Willem Linnig the Elder

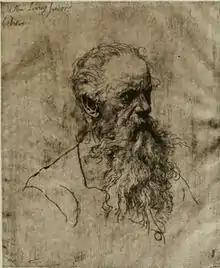
"Portrait of Willem Linning the Elder" by his son

Willem Linnig the Elder or Willem Linnig Senior (7 August 1819, in Antwerp – 8 August 1885, in Antwerp) was a Belgian painter and engraver who is best known for his history and genre scenes and interiors painted in a style which is reminiscent of 17th century Flemish and Dutch genre painting. He taught for some time at the Fine Arts School of Weimar.